Veer Ghatotkach

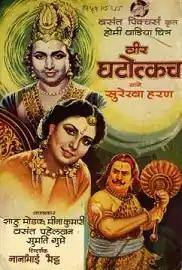

Veer Ghatotkach is a 1949 Hindi Indian mythological film, starring